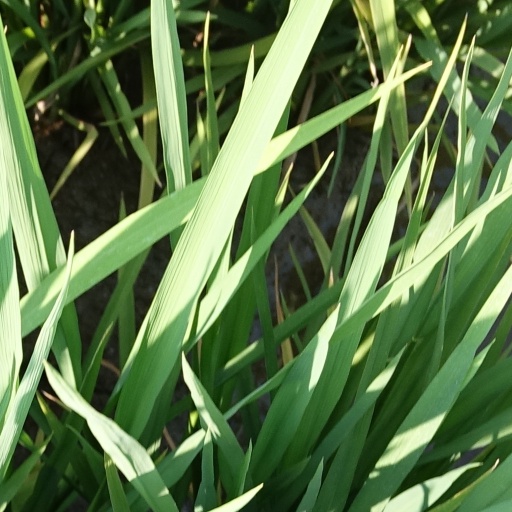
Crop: rice